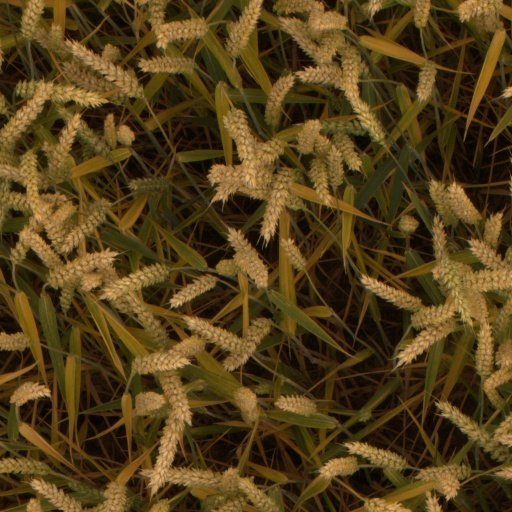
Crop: wheat